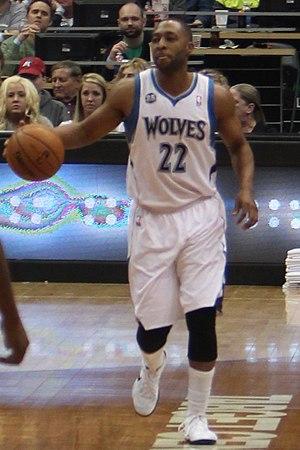
Anthony Jordan Price est un basketteur américain évoluant au poste de meneur.